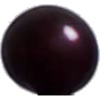
Label: cherry_wax_black